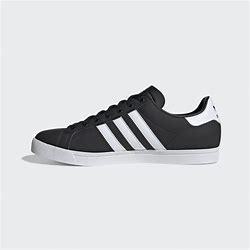
Brand: Adidas
Model: Coast Star